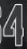
Number: 4